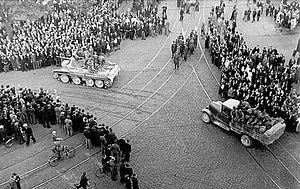
1940 est une année bissextile commençant un lundi.
Le contexte de l'occupation des pays baltes couvre la période des premières indépendances de 1918, jusqu'aux ultimatums soviétiques de 1939-1940 et à l'occupation soviétique, à partir du 14 juin 1940. Les pays baltes acquirent leur indépendance pendant et après les révolutions russes de 1917. En difficulté avec ses ennemis intérieurs, le gouvernement de Lénine ne s'y opposa pas. Les trois pays baltes réussirent à conclure des traités de non-agression dans les années 1920 et 1930, qui furent rompus par l'URSS en 1940 à la faveur du pacte germano-soviétique.